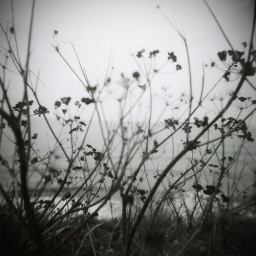
flowers in the sand